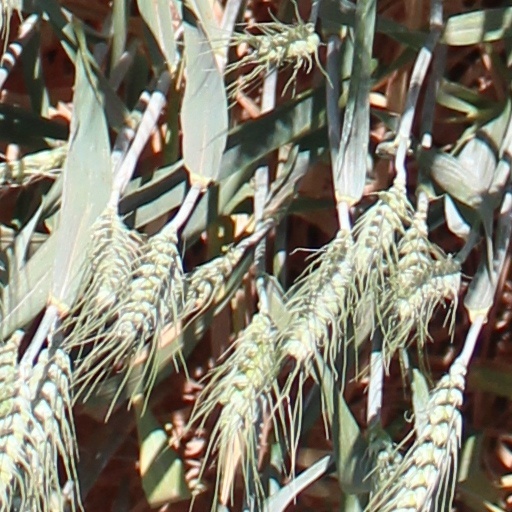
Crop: wheat